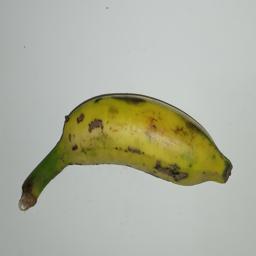
Ripeness: Semi-ripe